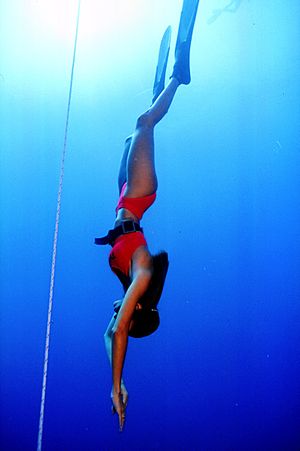
Fridykning
En fridykker på vej i dybet
Fridykning er dykning, hvor man kun benytter den luft, man har taget ind i lungerne i overfladen.